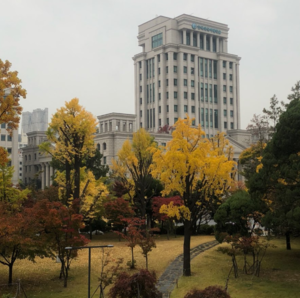
L'université Hankuk des études étrangères est une université privée sud-coréenne. Elle compte deux campus à Séoul et Yongin, Gyeonggi-do. Fondée à Séoul en avril 1954. Quarante-cinq langues y sont enseignées.